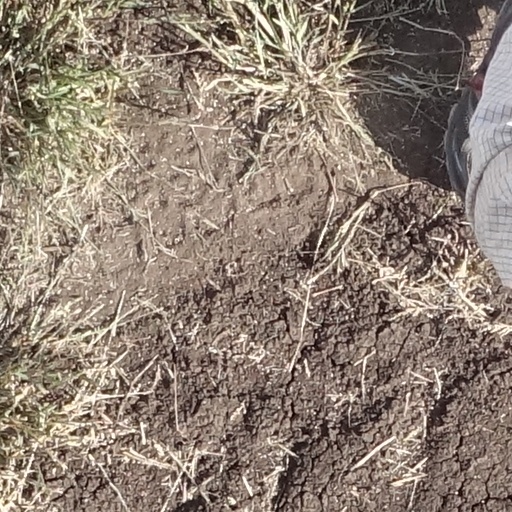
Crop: sorghum